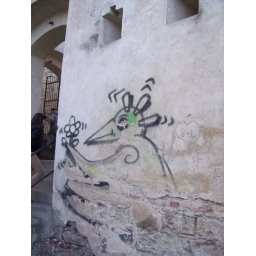
On the old castle wall on Petrin Hill in Prague